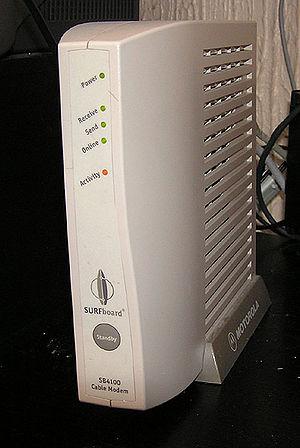
Un modem câble est un type de modem qui permet de se connecter à Internet en étant relié à un réseau de télévision par câble. Le modem-câble est bidirectionnel, il n’utilise qu’un seul câble coaxial pour les deux directions, aval pour les données du réseau vers l’utilisateur et amont pour les données de l’utilisateur vers le réseau. Le réseau peut être constitué uniquement de câbles coaxiaux ou être hybride fibre coaxial.